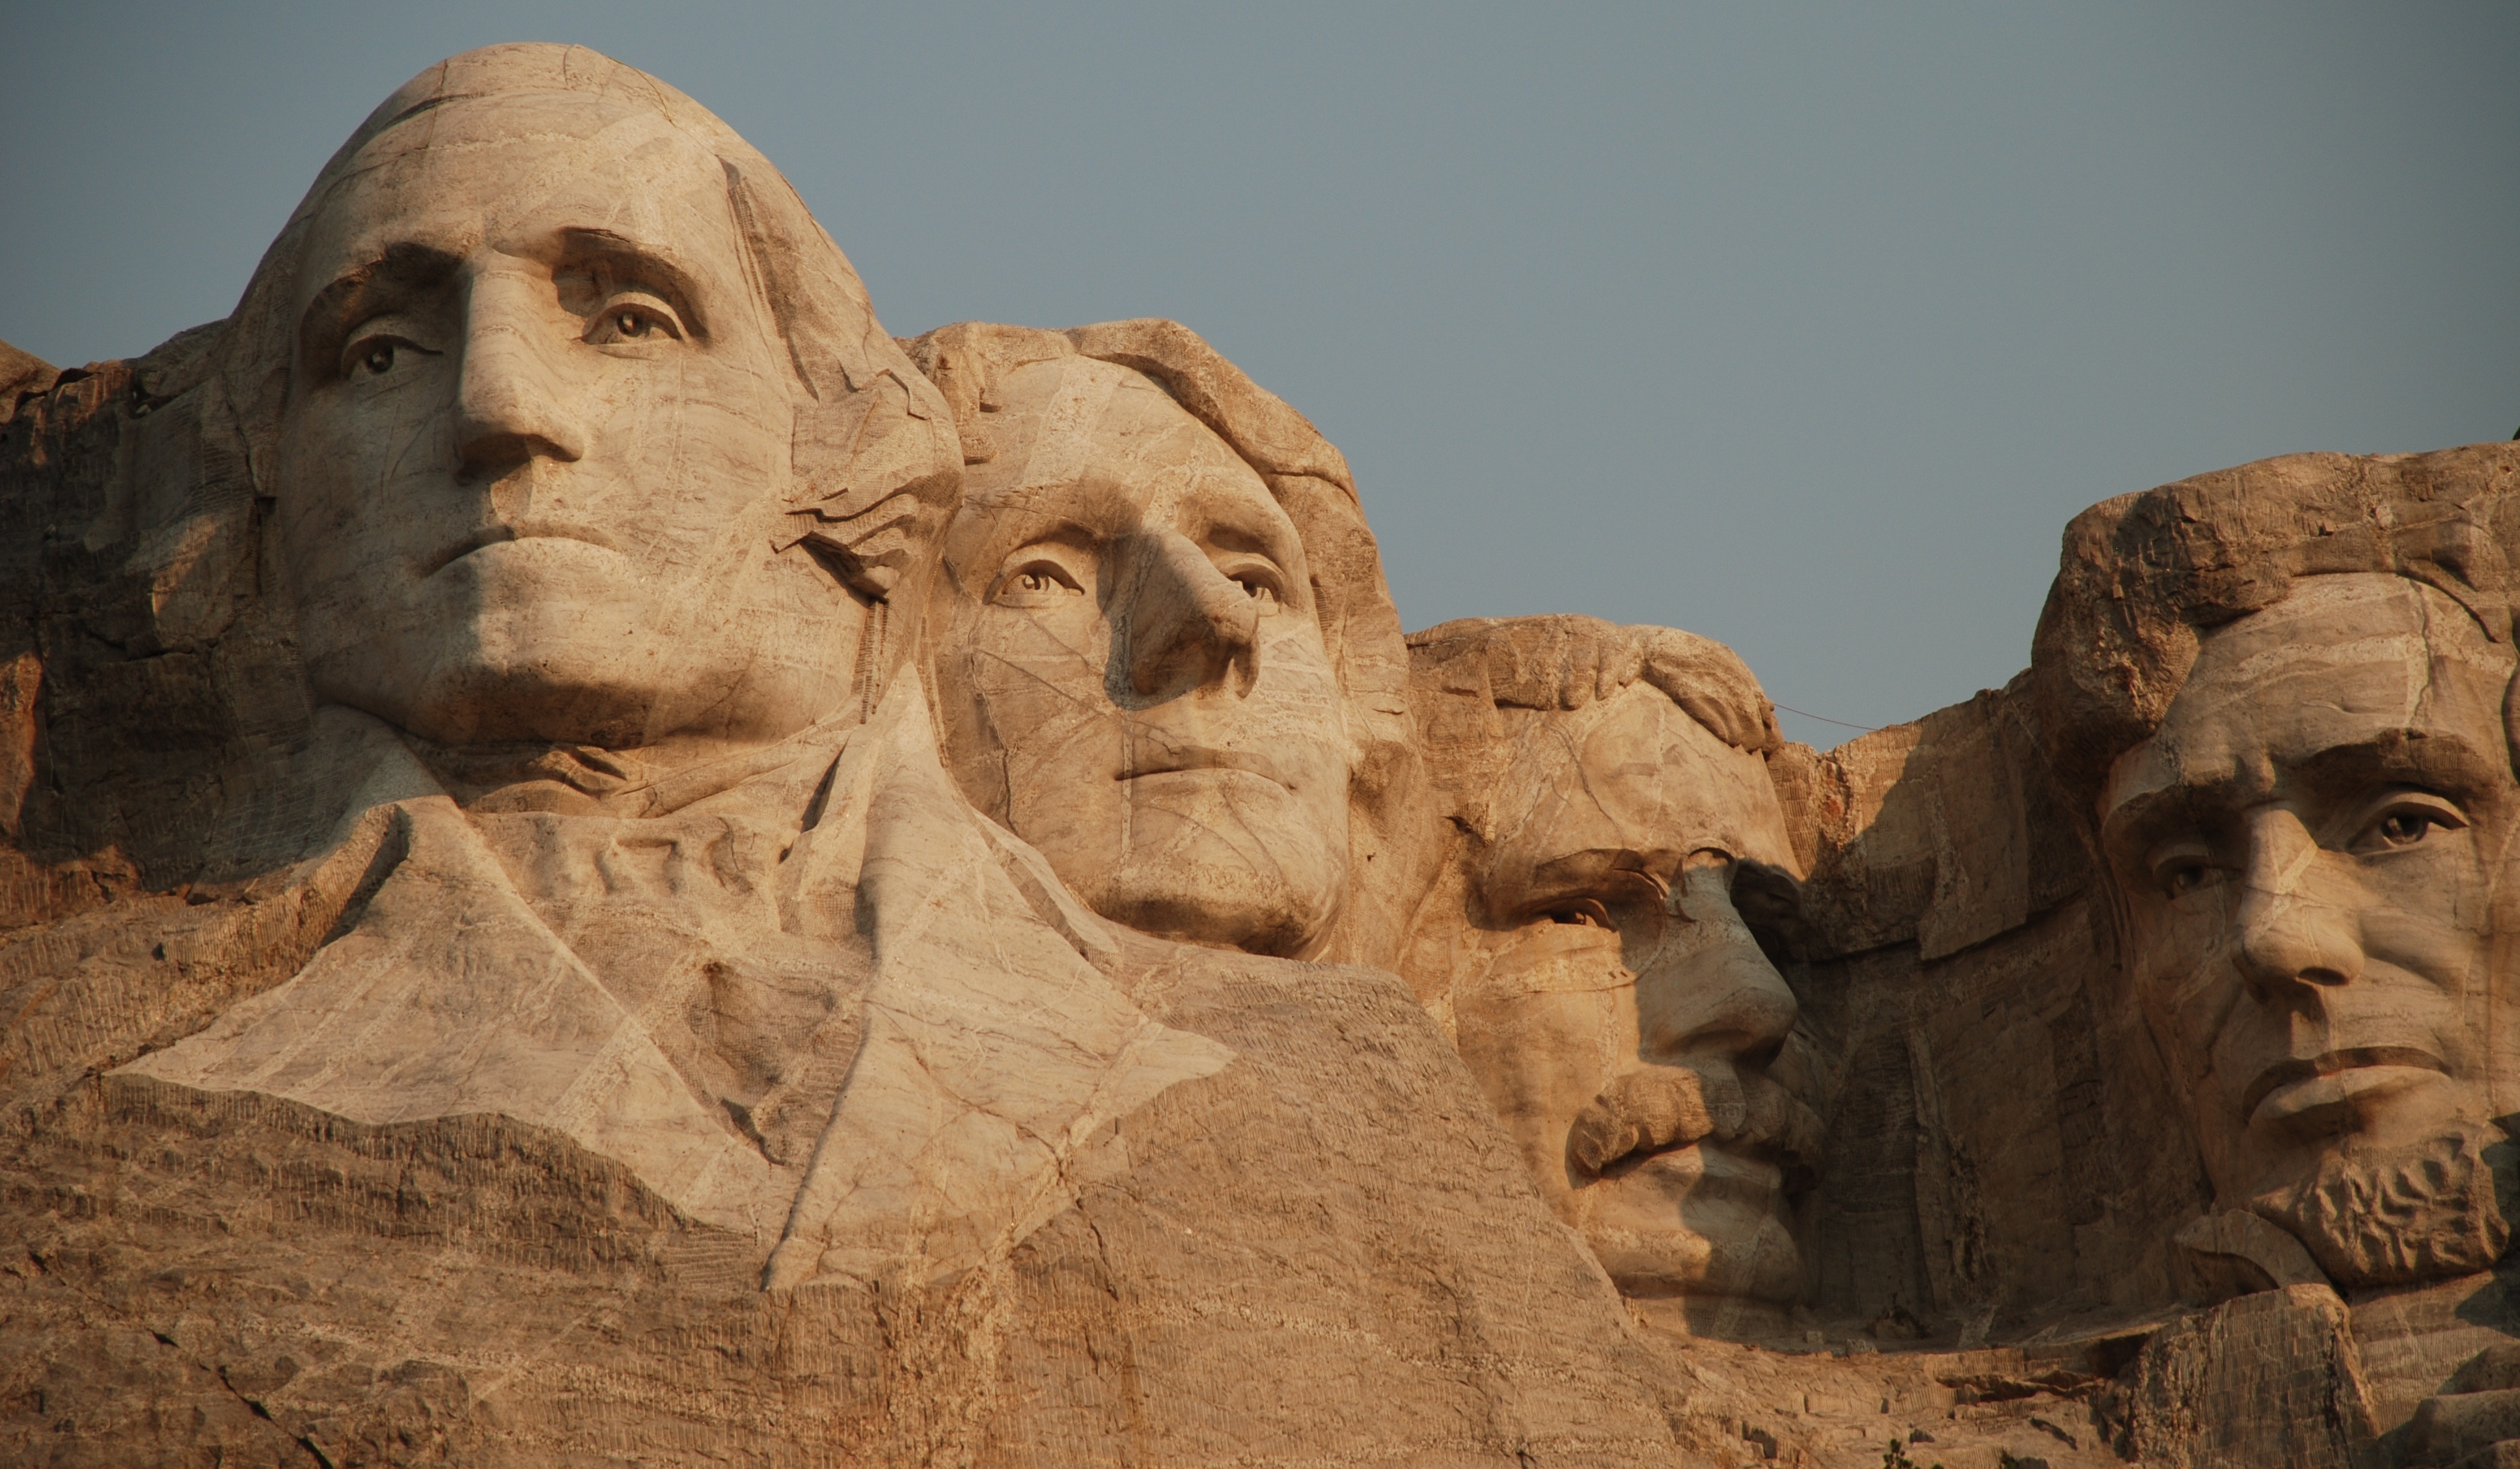
sand, rock, wood, monument, statue, rocky, material, sculpture, art, temple, carving, mythology, ancient history, mount rushmore national memorial